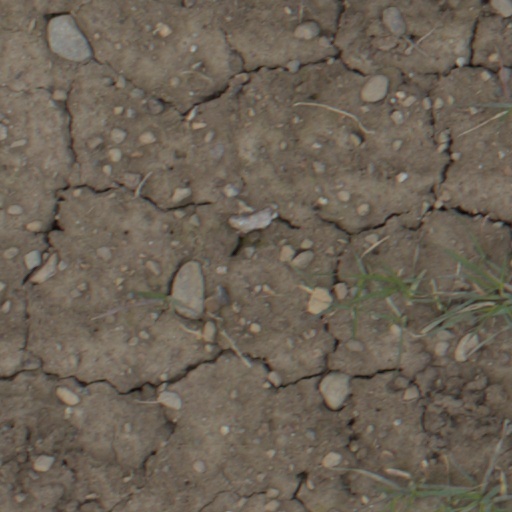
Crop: wheat